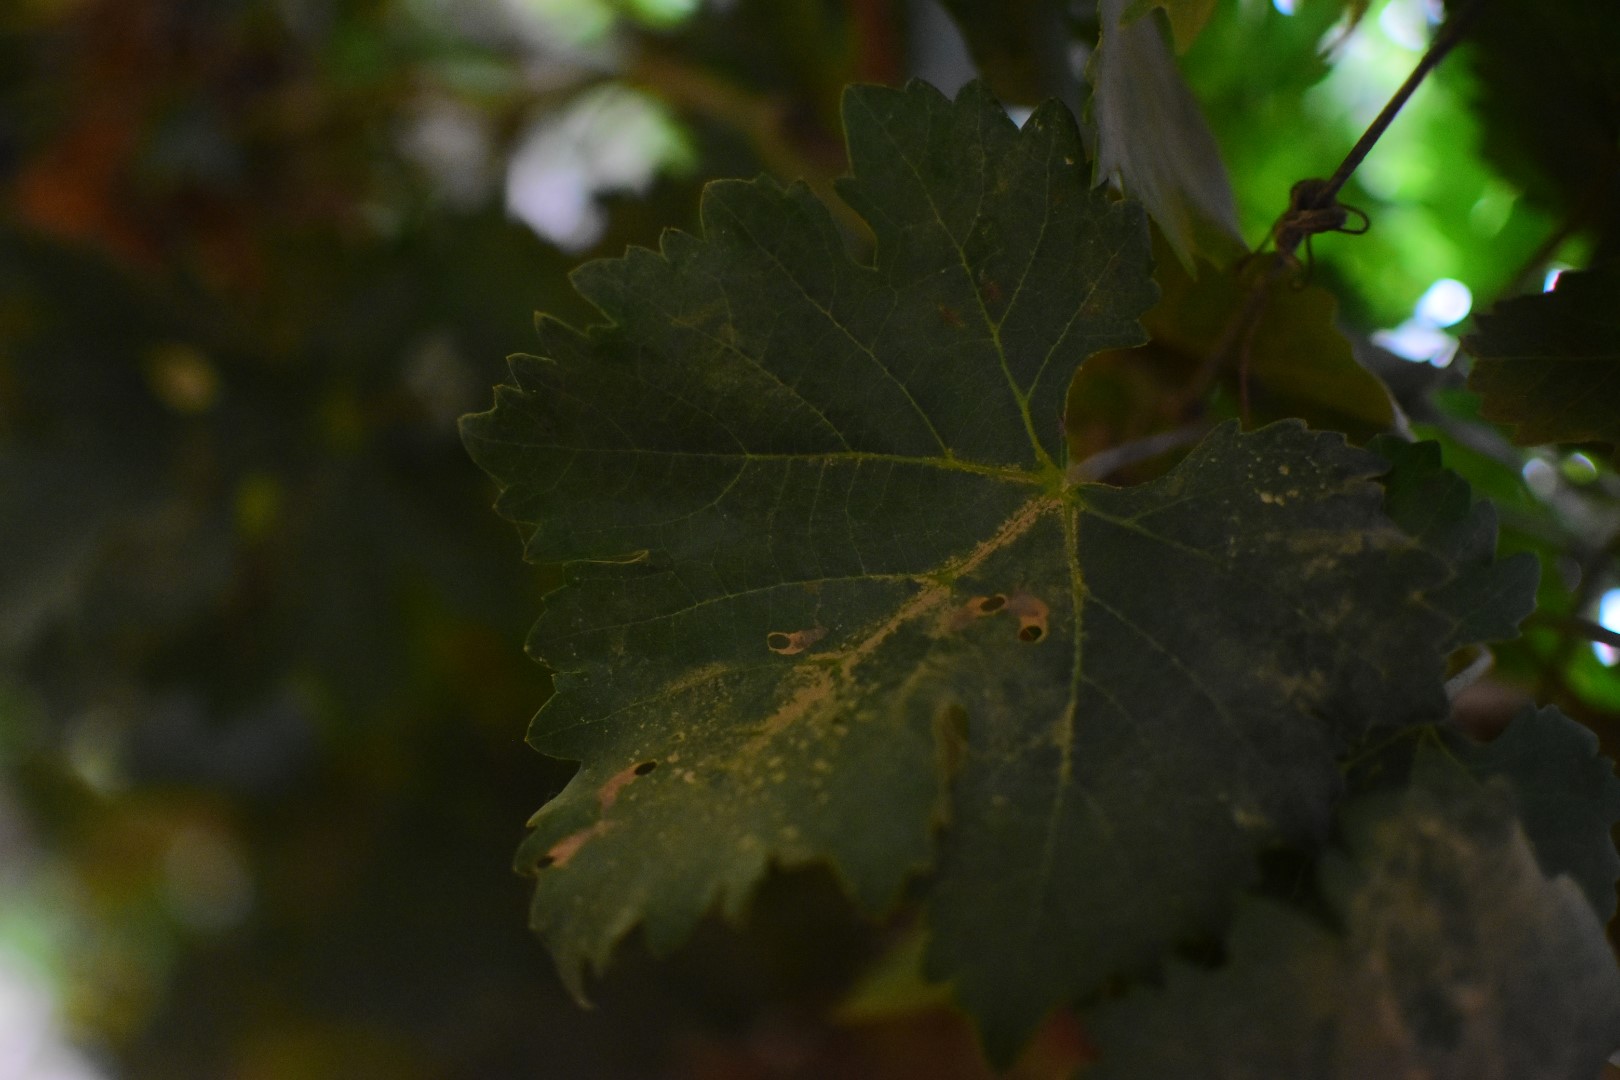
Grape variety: Aswud Balad